Erro, Navarre

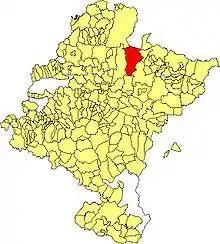
Location of Erro within Navarre

Erro (standard basque: "Erroibar"; Erro basque: "Erroiberra") is a town and municipality located in the province and autonomous community of Navarra, northern Spain.